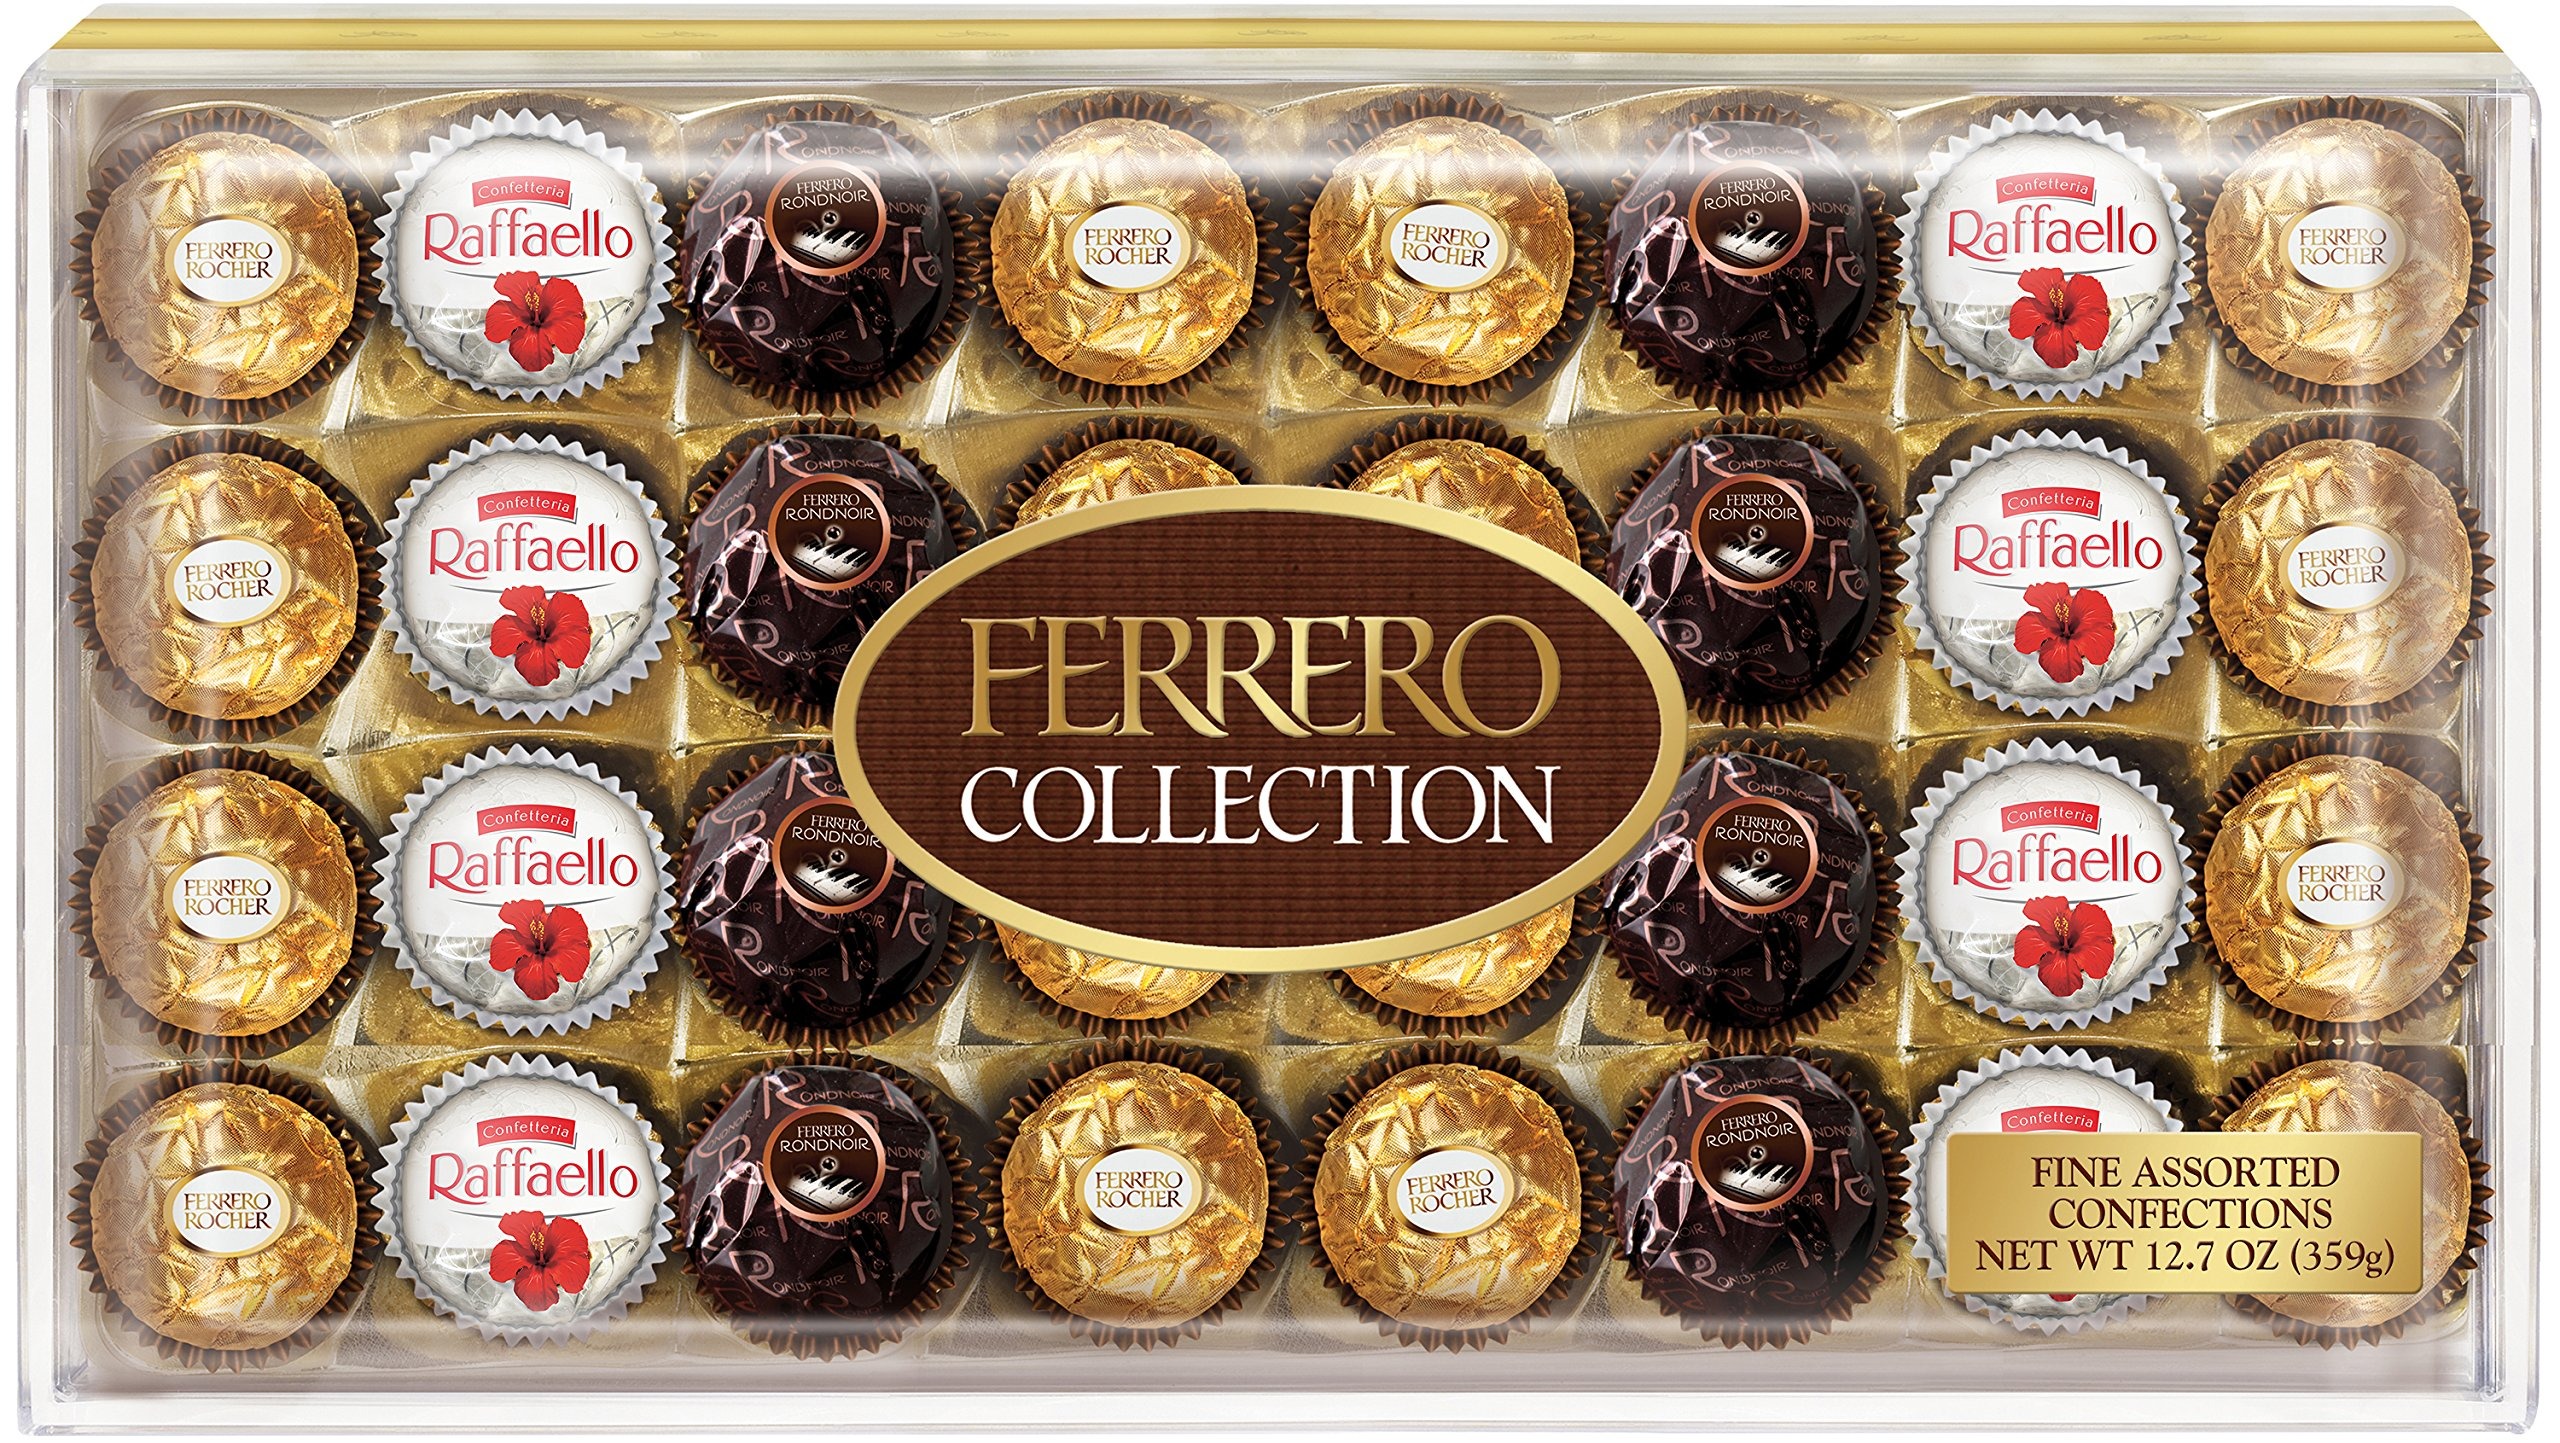
Item Name: Ferrero Collection Gift Box, 32 Count, Rondnoir, Rocher and Raffaello
Bullet Point 1: 32 piece
Bullet Point 2: A perfect holiday treat
Bullet Point 3: Kosher
Bullet Point 4: Great for gifting
Bullet Point 5: A chocolate experience unlike any other
Value: 12.7
Unit: Ounce

Price: 15.94